47th Parliament of Australia

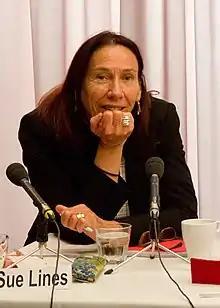

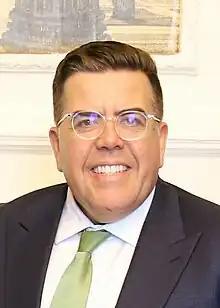

The 47th Parliament of Australia has a historically high representation of women; women make up 38% of the House of Representatives and 57% of the Senate, the highest on record for both chambers. In terms of representation, Indigenous members will account for 9.6 per cent of the 76 Senate seats, and 1.9 per cent of 151 House of Representatives seats.